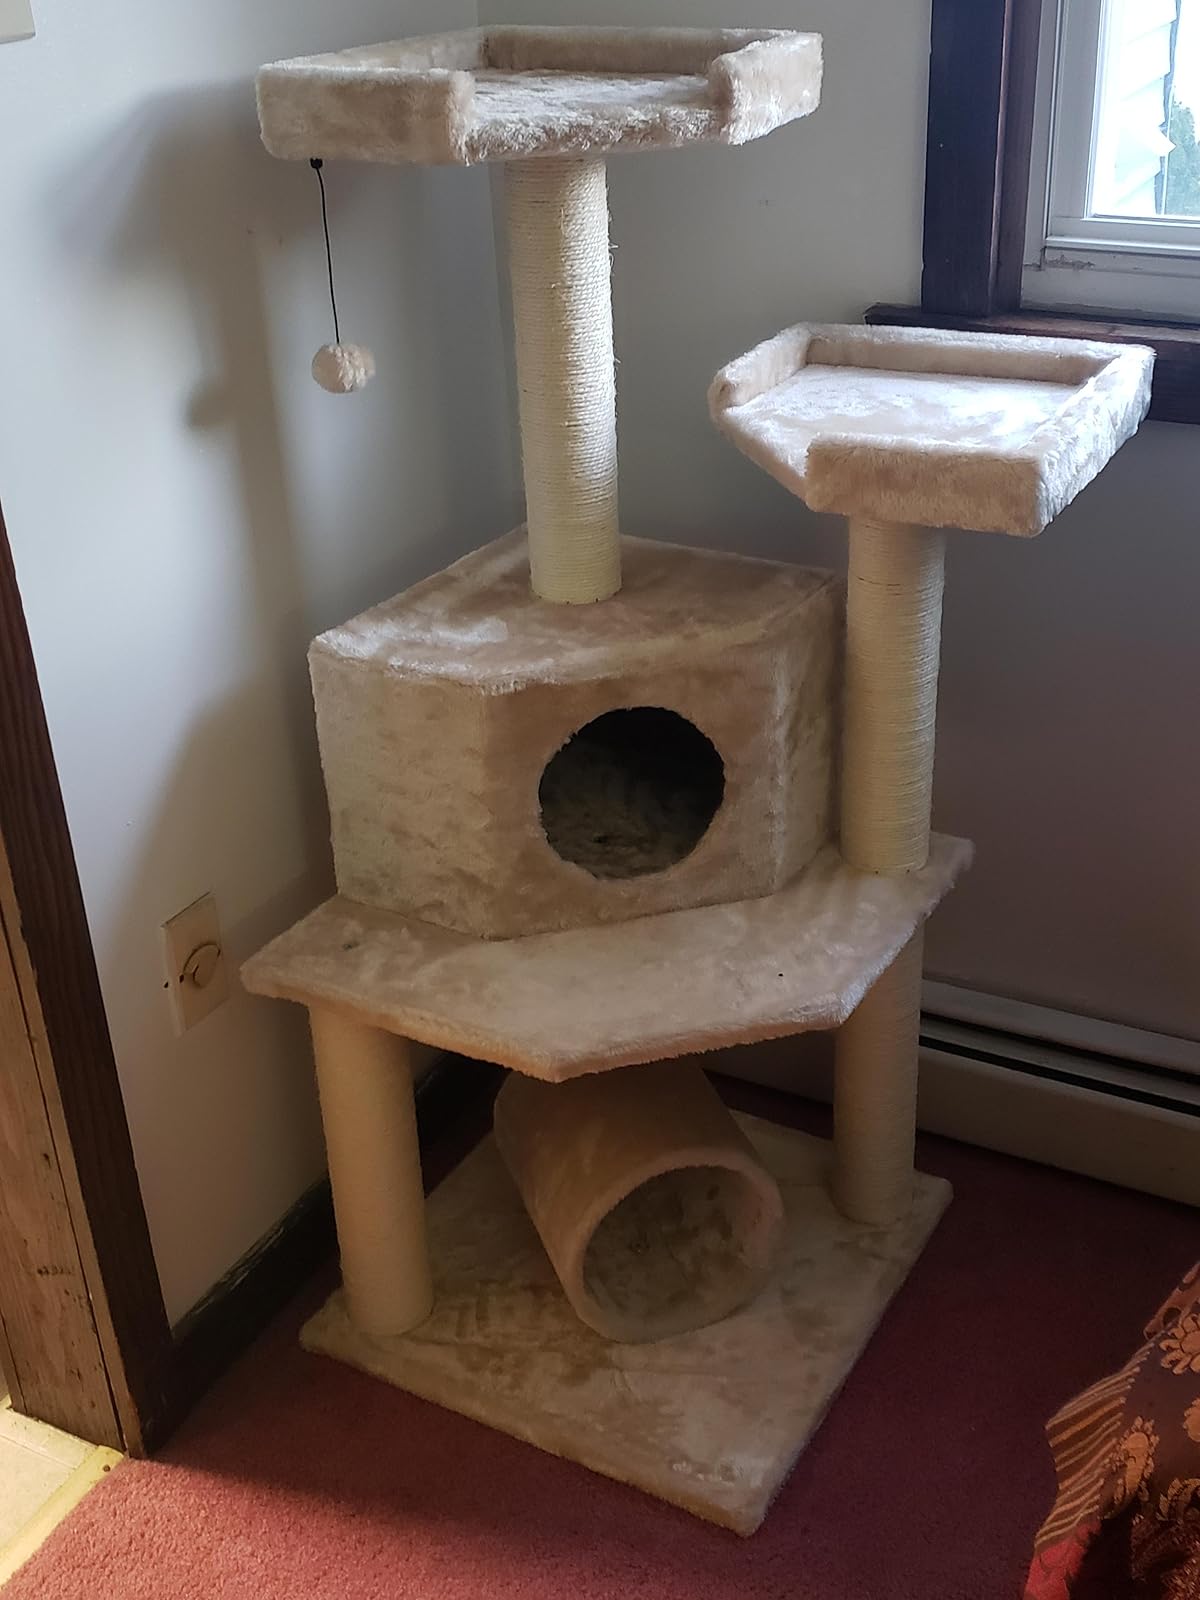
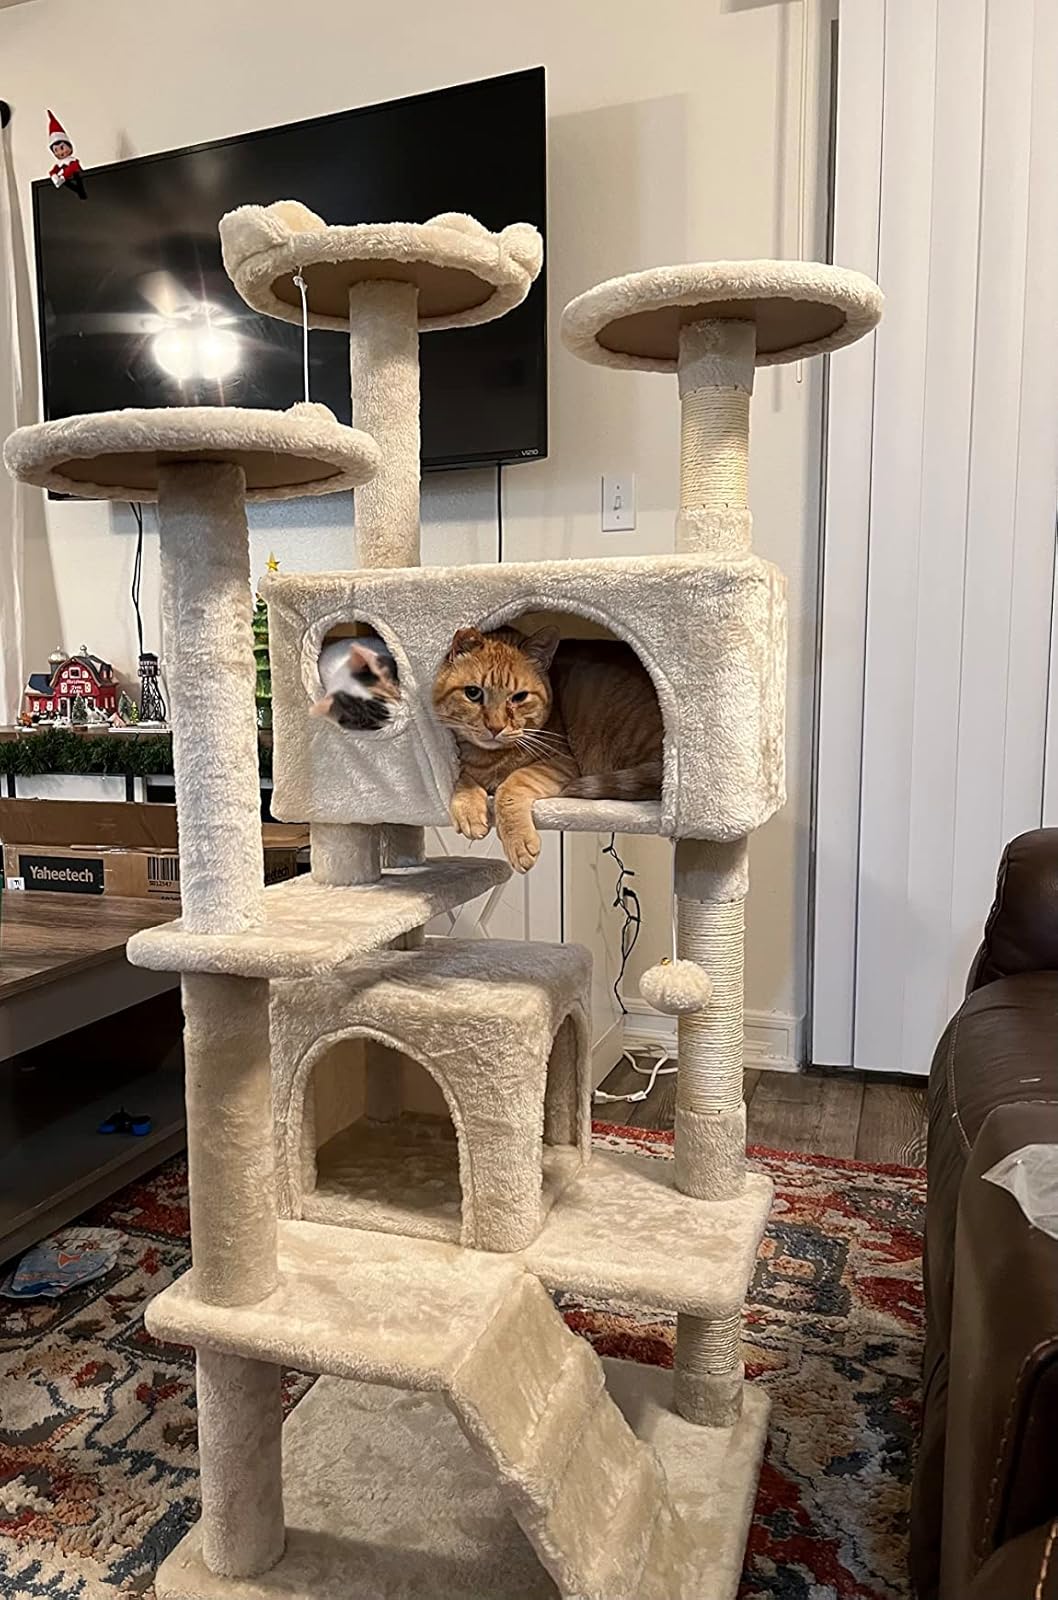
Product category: items_cat tree
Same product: no